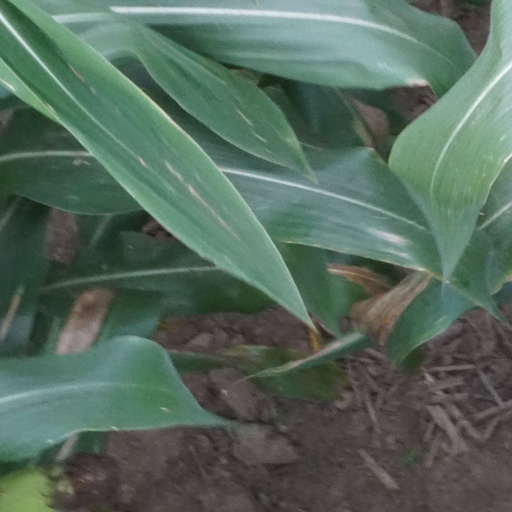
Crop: maize; corn